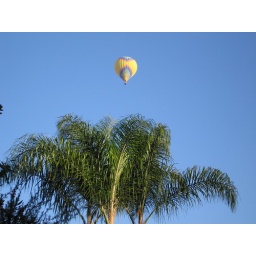
These were flying over my house